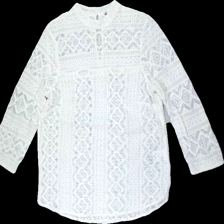
View: front
Type: Blouse
Category: Ladies
Brand: Missing
Colors: White
Material: 61% cotton 39% nylone
Pattern: Lace
Cut: Regular
Season: All
Damage location: middle left
Damage 2 location: top center
Price range: 50-100
Recommended usage: Reuse
Description: vit spets blus, genomskinlig och med olika mönster